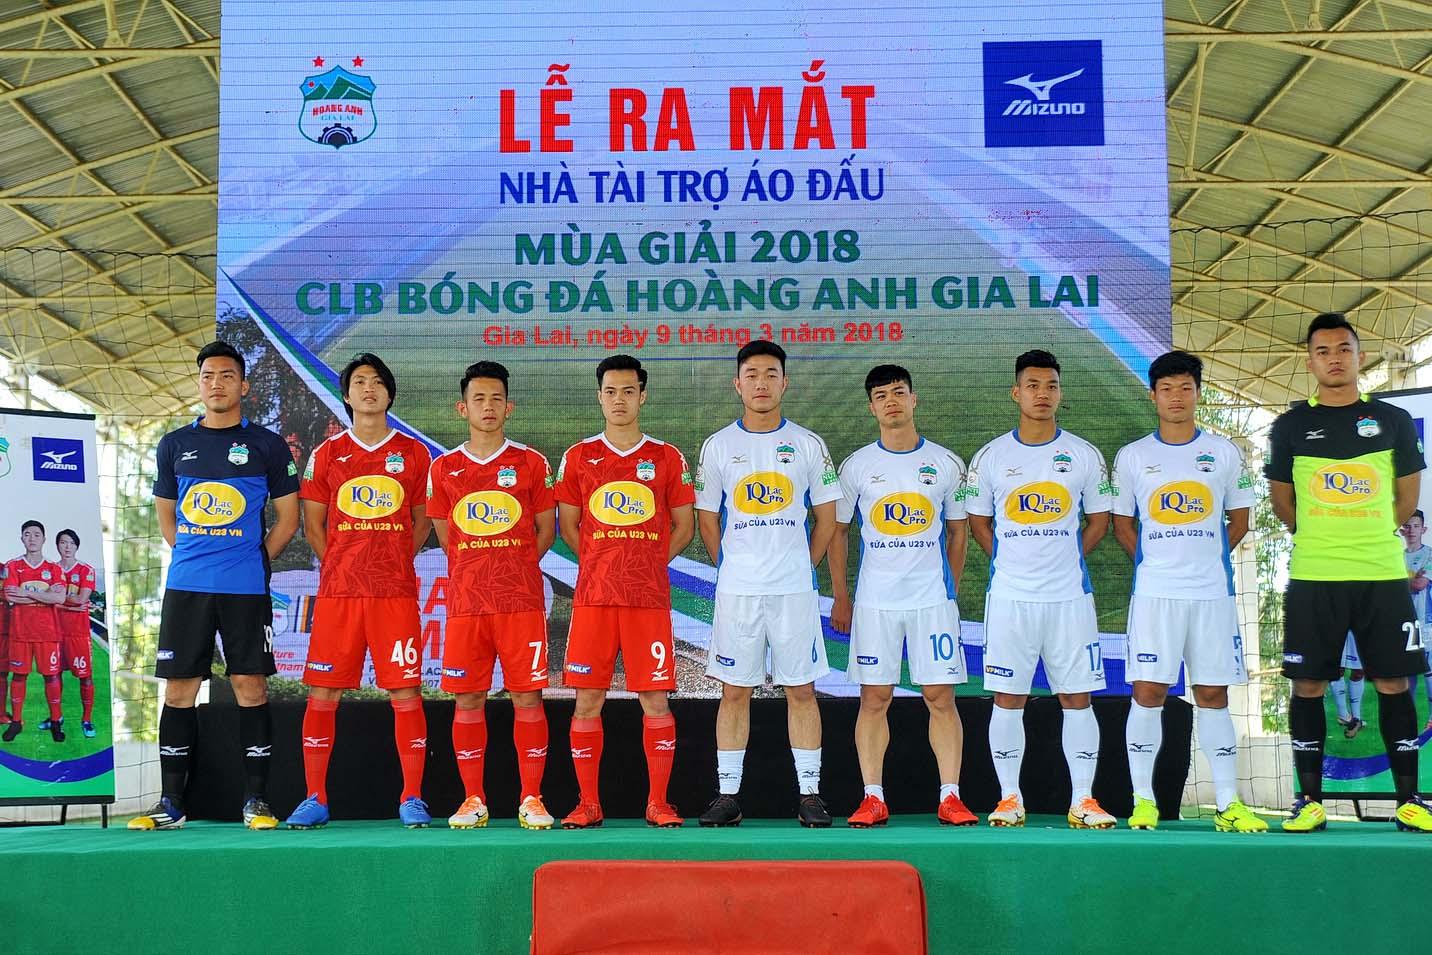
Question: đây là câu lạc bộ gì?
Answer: câu lạc bộ bóng đá hoàng anh gia lai